Can You Hear Me? (Evermore song)

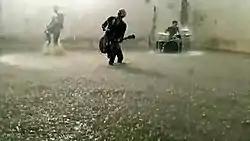
Evermore in the official music video for "Can You Hear Me?"

The band finished filming the video which was filmed in Johannesburg, South Africa and directed by Tristin Holmes. It became available to Evermore's fans at midnight on 3 June 2009. The beginning of the video features the track "Faster" from the same album and then progresses into the title song. The video has recently become available on iTunes in two versions: Single version which only consists of the title song and the extended album version which also features the track 'Faster'